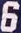
Number: 6